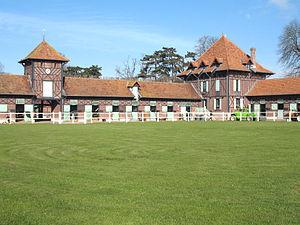
Haras de Jardy - Cour des 49
Les Hauts-de-Seine sont un département français se situant dans la métropole du Grand Paris, en région Île-de-France. L'Insee et la Poste lui attribuent le code 92. Ses habitants, au nombre de 1 609 306 lors du recensement de 2017, sont appelés les Altoséquanais. Les Hauts-de-Seine, d'une superficie de 176 km², sont le deuxième département français au regard de la densité de population, avec environ 9 143,8 habitants par kilomètre carré. La préfecture est Nanterre.
Le haras de Jardy était un haras français de réputation internationale, situé à Marnes-la-Coquette, en lisière de la forêt domaniale de Fausses Reposes, à 30 minutes du centre de Paris. Il a été rendu célèbre par Edmond Blanc et Marcel Boussac. C'est désormais un parc omnisports à dominante hippique.
Marnes-la-Coquette est une commune française, la moins peuplée des communes du département des Hauts-de-Seine en région Île-de-France. Située à l'ouest de la banlieue de Paris, entre le parc de Saint-Cloud et la forêt de Fausses-Reposes, cette commune très boisée s'est développée autour du domaine de Villeneuve-l'Étang ayant appartenu à Napoléon III.